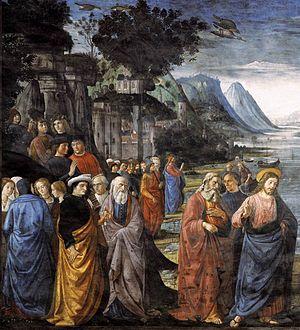
La Vocation des premiers apôtres Pierre et André est une fresque de 349 × 570 cm de Domenico Ghirlandaio et ses assistants, réalisée entre 1481 et 1482 et faisant partie de la décoration du registre médian de la chapelle Sixtine au Vatican.